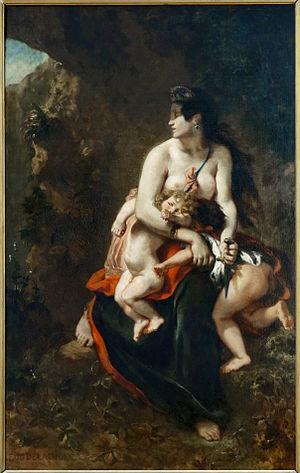
24 mars, Empire ottoman : création du Conseil de la Sublime Porte, chargé d’examiner les propositions de lois. Il est destiné à accroître l’efficacité de l’appareil gouvernemental : les services financiers sont regroupés, les ministères des Affaires étrangères et du Commerce et un Conseil des travaux publics sont créés.
Le palais des Beaux-Arts de Lille est un musée municipal d'art et d'antiquités situé place de la République à Lille, dans la région Hauts-de-France. C'est l’un des plus grands musées de France et le plus grand musée des beaux-arts, en dehors de Paris, en nombre d'œuvres exposées.